Culture of Mangalorean Catholics

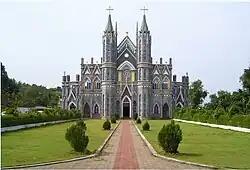
The St. Lawrence Church in Karkala, where the Attur festival is celebrated

In addition to common Christian festivals like Christmas, Good Friday, and Easter, the community celebrates many other festivals of religious and historical significance. "Monti Fest" is one of the major festivals, celebrated on 8 September. It combines the Nativity of the Blessed Virgin Mary and blessing of "Novem" (new crops). The festival derives its name from the Monte Mariano Church at Farangipet in South Canara, and was initiated by Joachim Miranda, a Goan Catholic priest at Farangipet in 1763. Though Tipu Sultan destroyed the churches of Canara, he spared Monte Mariano Church in deference to the friendship of his father Hyder Ali with Father Miranda. "Attur Jatre" or "Attur Fest" (Attur festival) is the feast of St. Lawrence, celebrated in the St. Lawrence Shrine on the outskirts of Karkala in South Canara. This shrine, in existence since 1759, is said to have a history of miracles. Eucharistic Procession ("Evkaristik Purshanv" in Konkani) is an annual religious procession led by the Bishop of Mangalore from Milagres Church to Rosario Cathedral. The procession, held on the first Sunday of the New Year of the Gregorian calendar, seeks blessings for the new year.